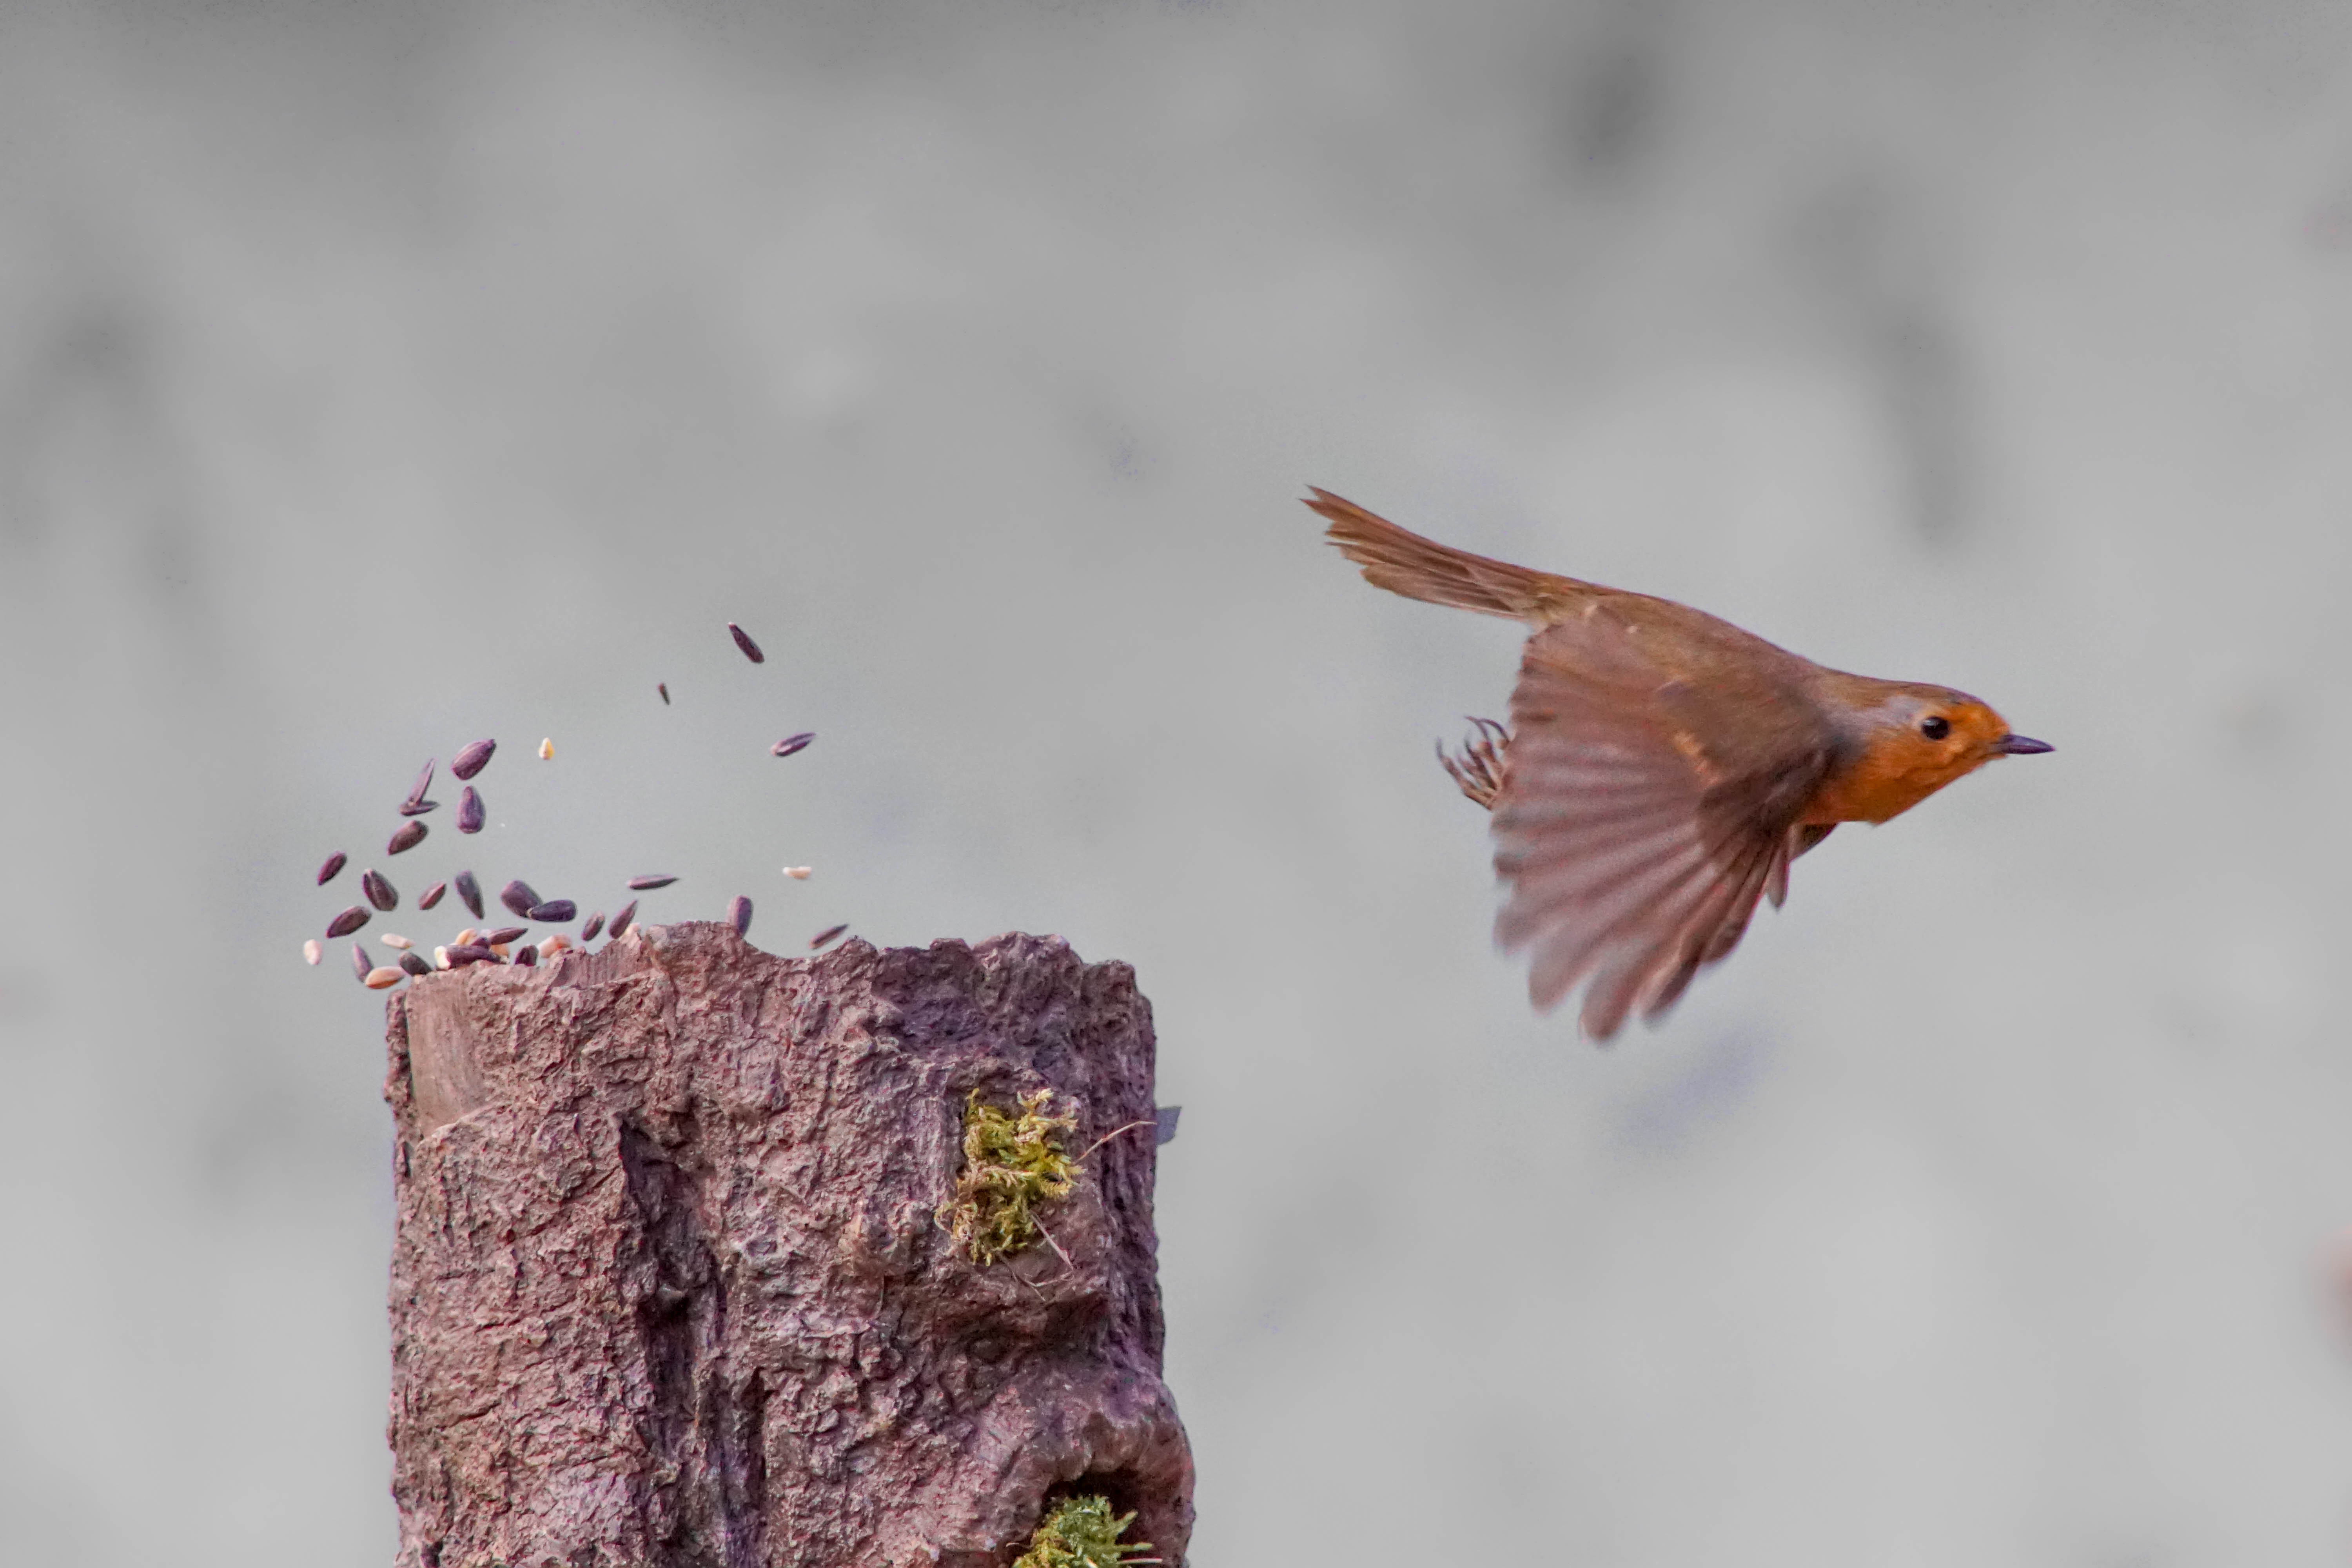
nature, branch, winter, bird, wing, leaf, flower, wildlife, season, fauna, close up, vertebrate, saariysqualitypictures, macro photography, old world flycatcher, perching bird